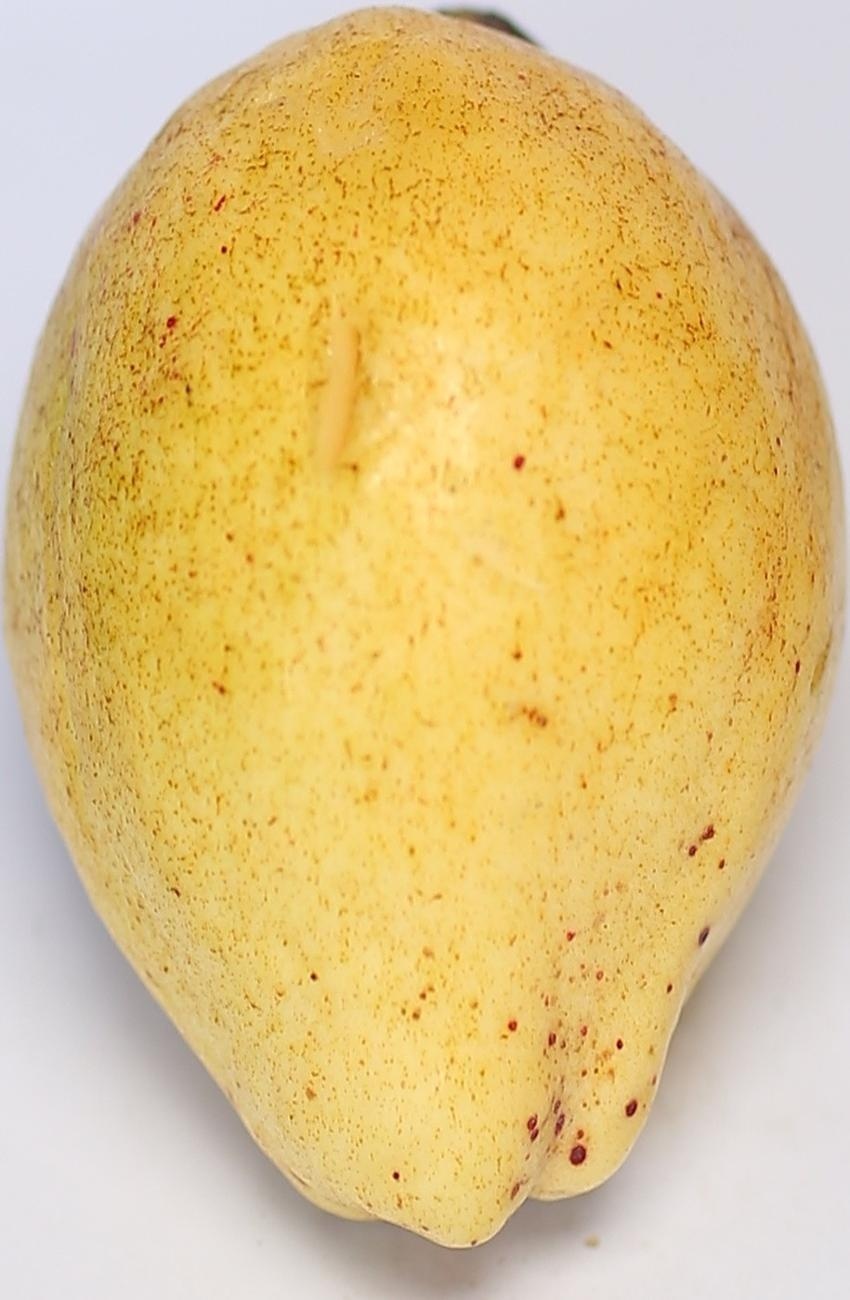
Maturity: ripe
Variety: riyali